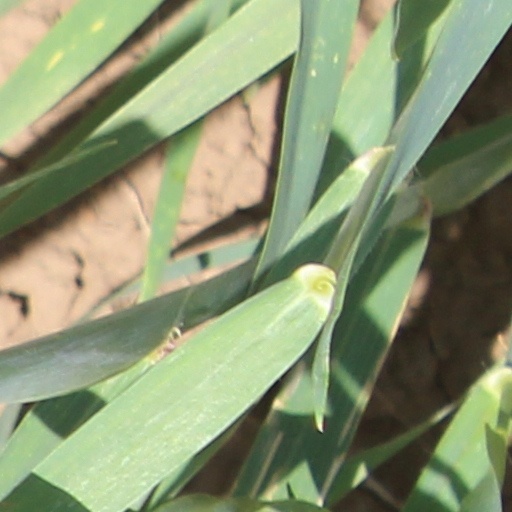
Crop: wheat